9–10th & Locust station

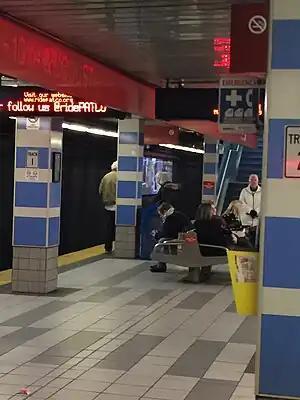
9–10th & Locust station platform in 2018

9–10th & Locust station is an underground rapid transit station on the PATCO Speedline, operated by the Delaware River Port Authority. It is located in the Washington Square West neighborhood of Center City Philadelphia, under Locust Street between 9th and 10th Streets.